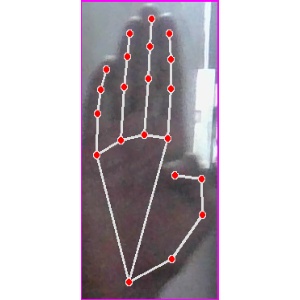
अक्षर: झ